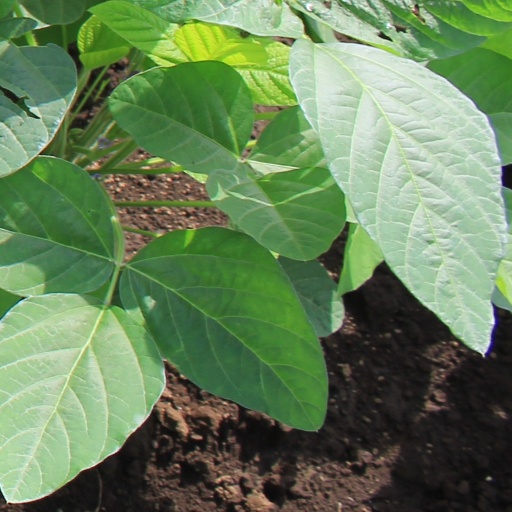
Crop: soybean